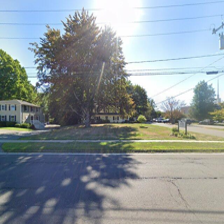
Label: streetView